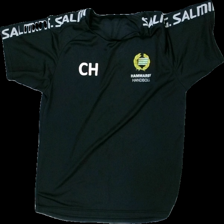
View: front
Type: Training top
Category: Children
Brand: Not in the list
Brand text on label: Salming
Colors: Black, White
Material: 100% polyester
Pattern: Logo print
Cut: Regular, C-collar
Season: All
Trend: Sports
Price range: <50
Recommended usage: Export
Comment: Sports team logo